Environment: real
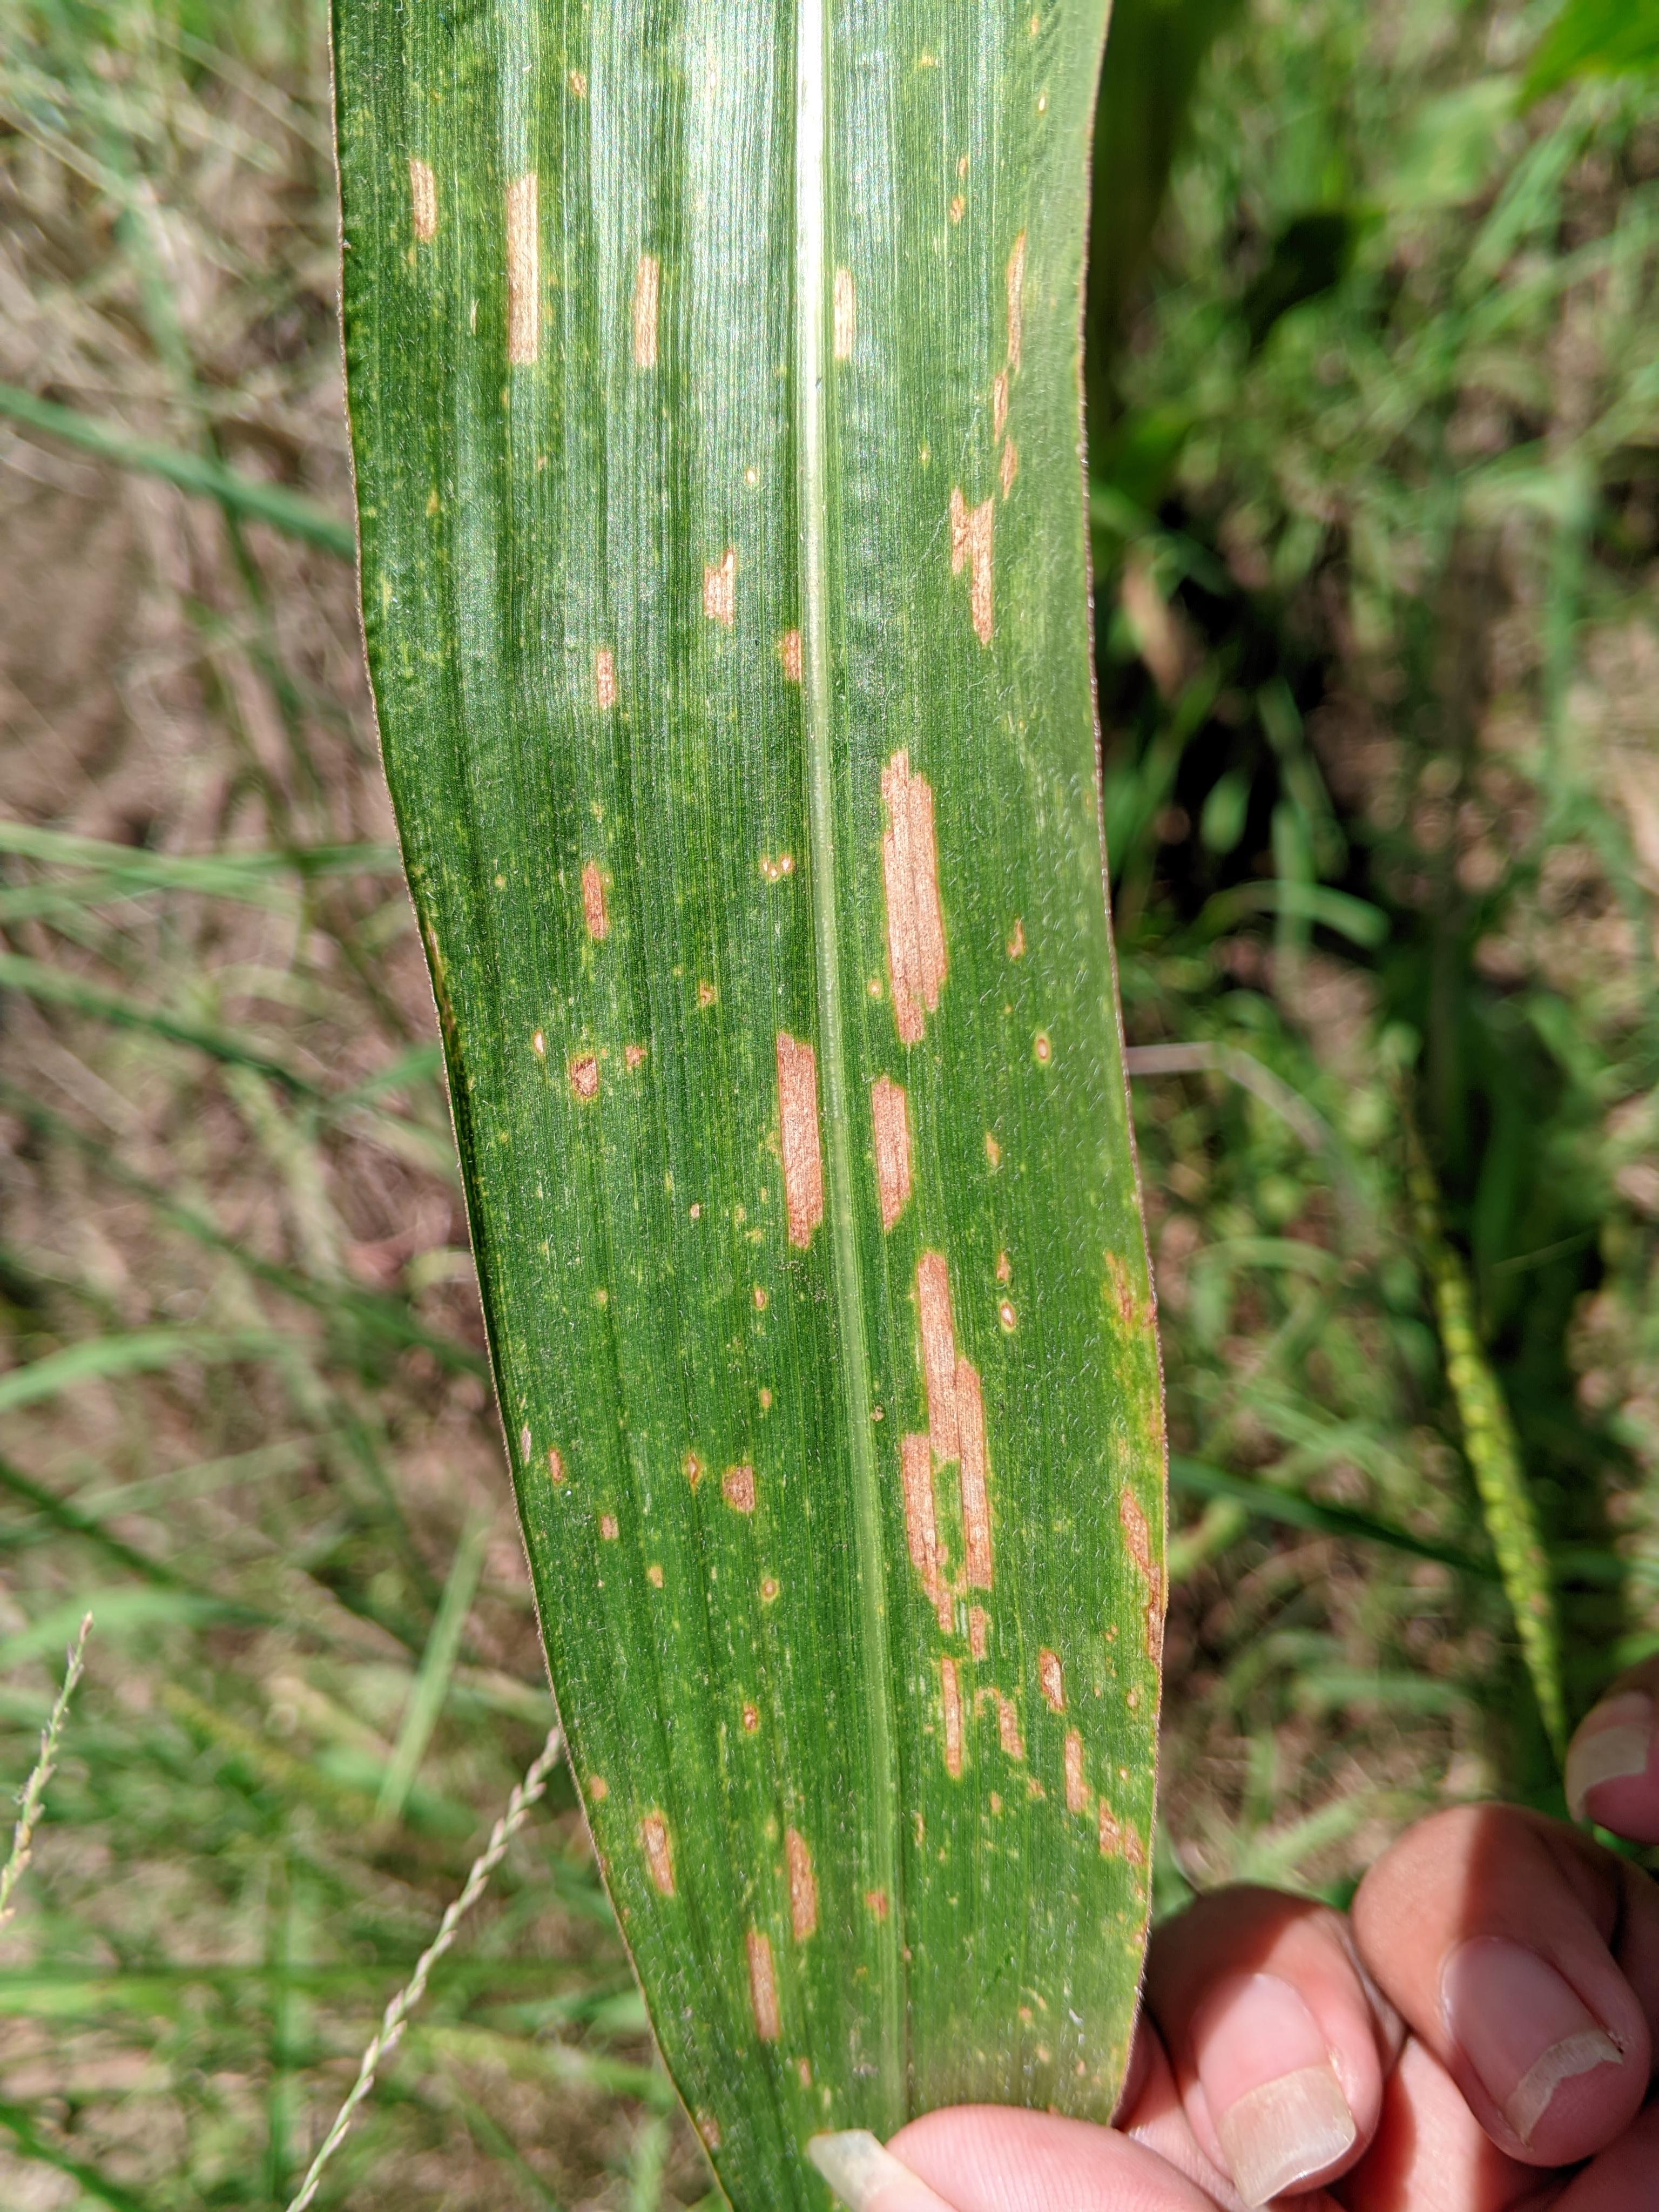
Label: gray_leaf_spot